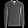
Label: Pullover